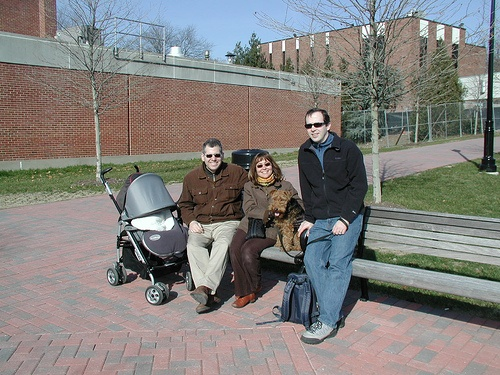
A group of friends pose for a picture while holding an adorable dog.
three people sitting on a bench outdoors with a baby stroller
Three people, a baby and a dog are on the bench.
A family with a baby stroller sit on a park bench on a cool sunny day.
People sitting on a park bench with a dog and baby stroller.